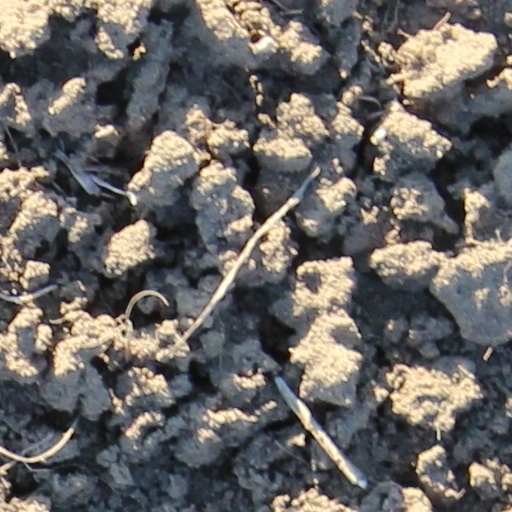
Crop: wheat